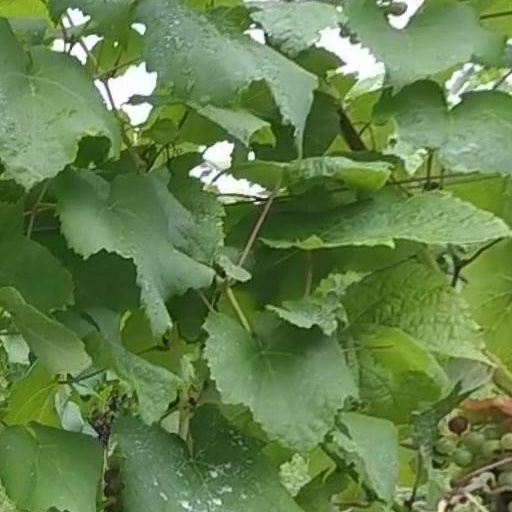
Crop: grape